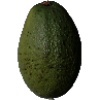
Label: Avocado 1